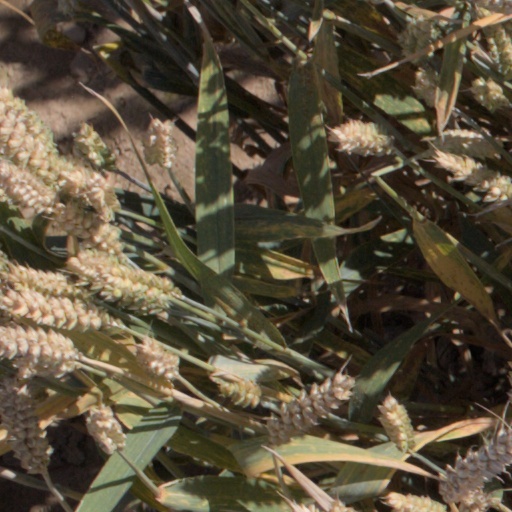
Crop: wheat